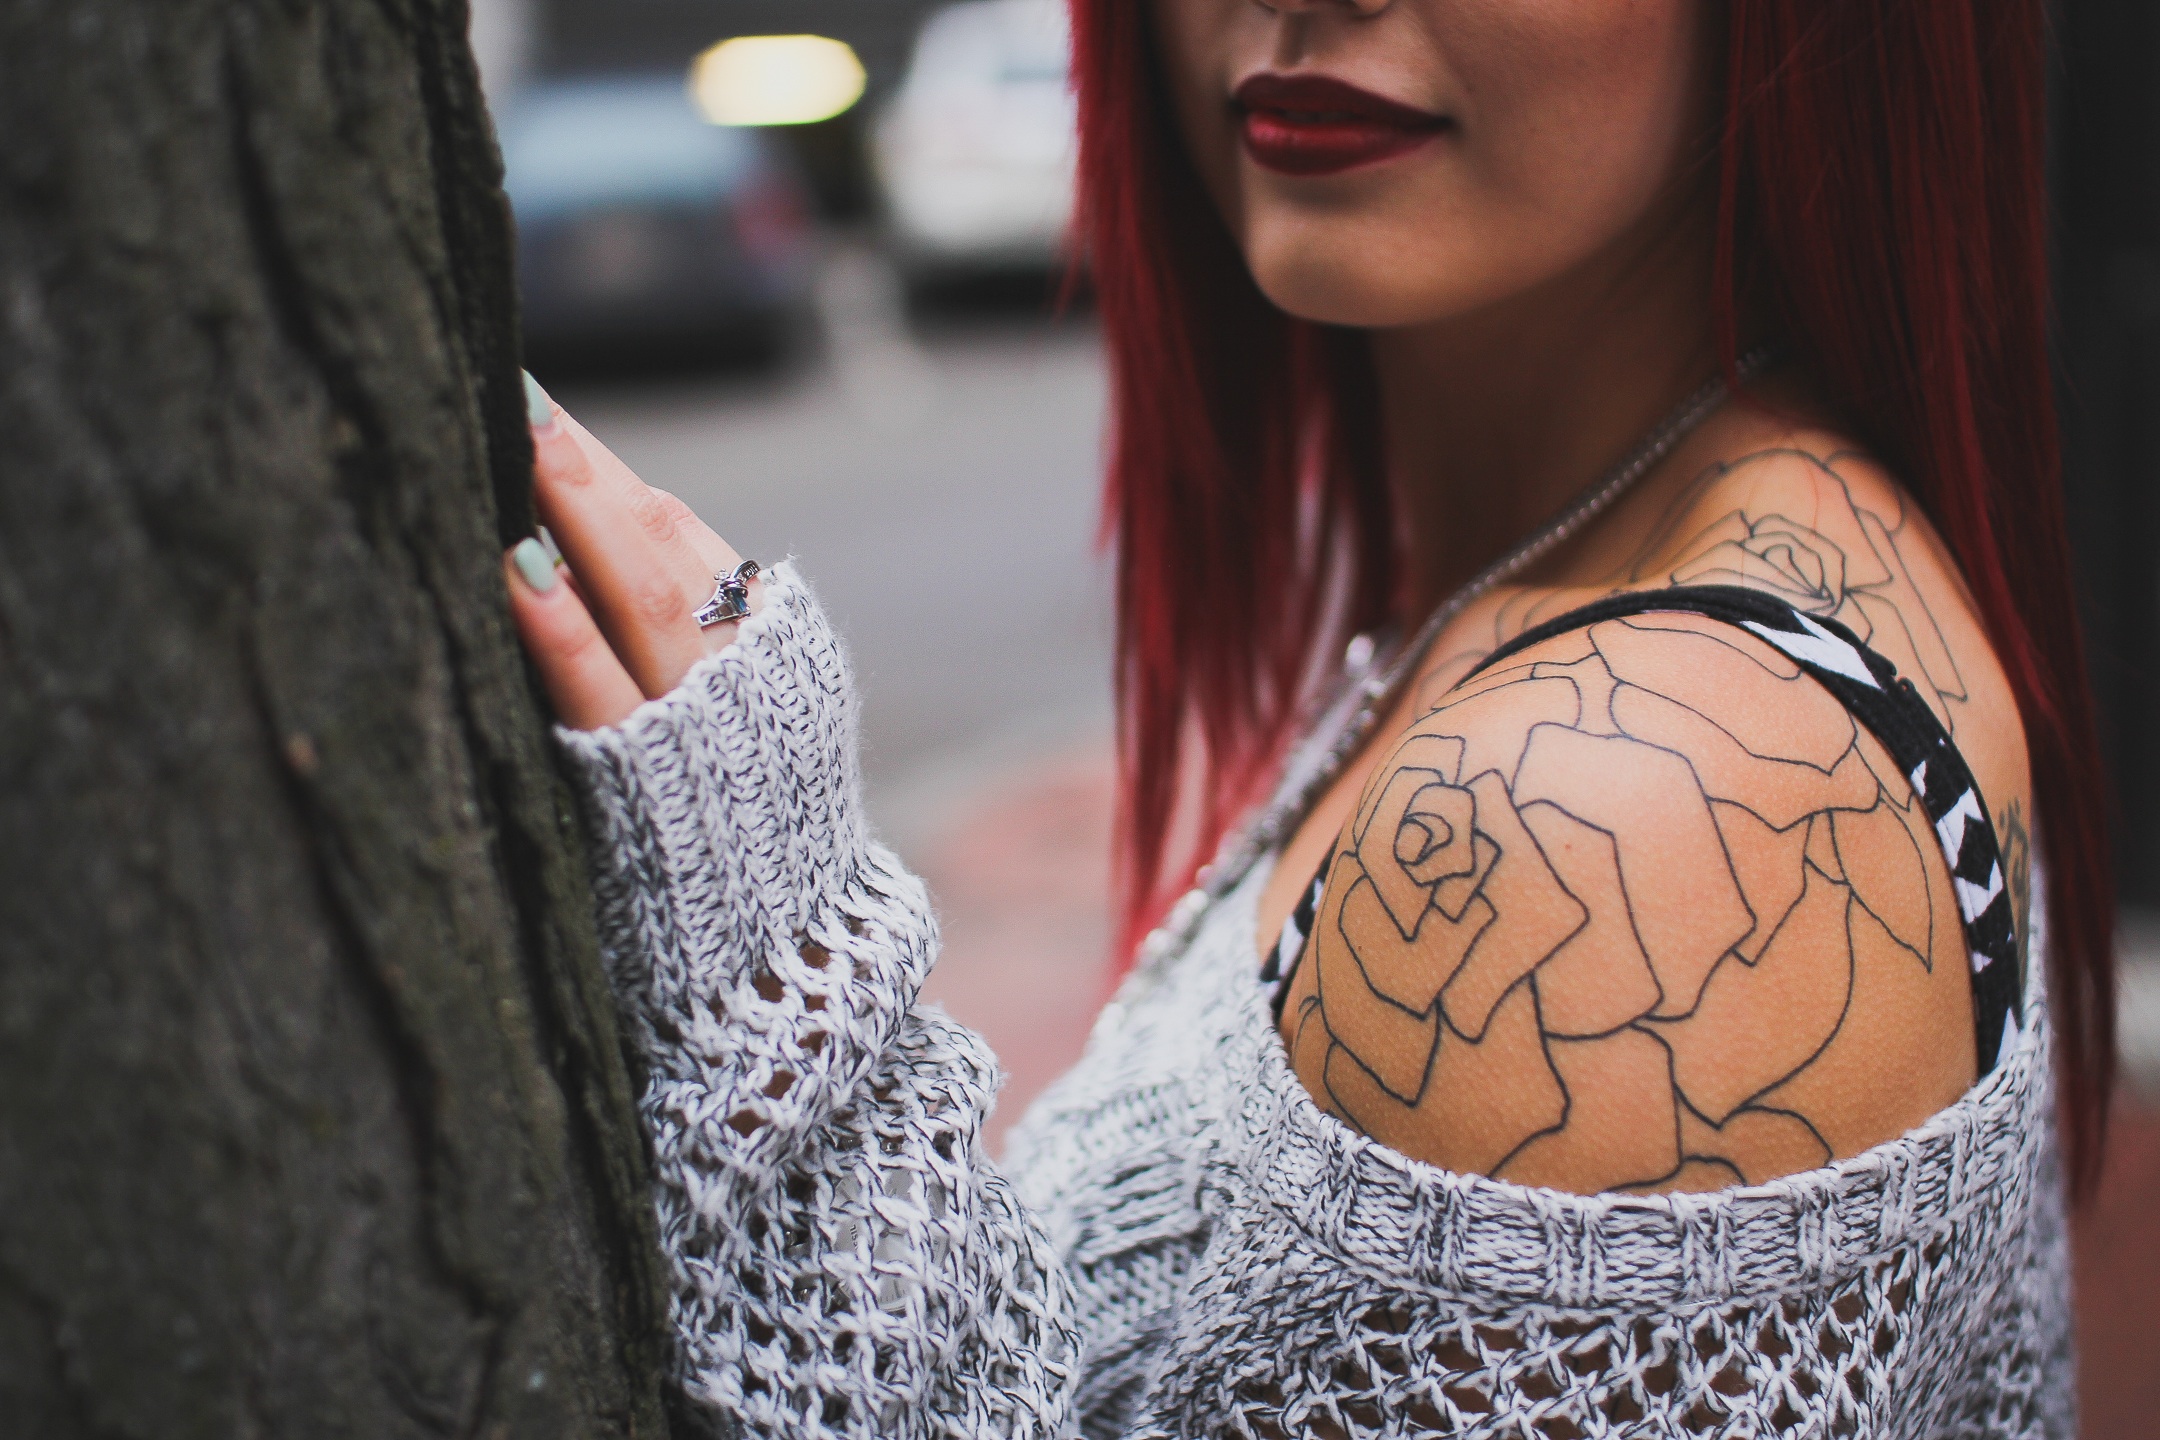
hand, person, girl, woman, photography, female, leg, model, spring, red, tattoo, color, fashion, lady, arm, shoulder, human body, dress, head, skin, beauty, photo shoot